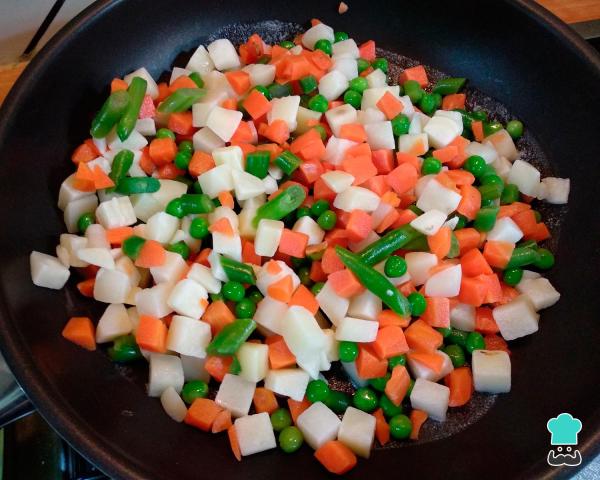
Al mismo tiempo que tenemos el bacalao cociéndose, ponemos una sartén al fuego con la mantequilla. Una vez fundida, agregamos las verduras picadas, sazonamos con sal y pimienta, revolvemos y tapamos. Cocinamos las verduras con mantequilla durante 5-10 minutos. Luego, retiramos la tapa y cocinamos un minuto más, revomiendo.